Boothville House

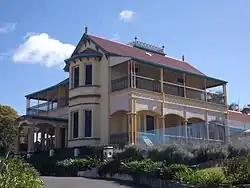
Residence in 2015

Boothville is a heritage-listed villa and former maternity hospital at 43 Seventh Avenue, Windsor, City of Brisbane, Queensland, Australia. It was built from 1887 to . It is also known as Monte Video. It was added to the Queensland Heritage Register on 21 October 1992.